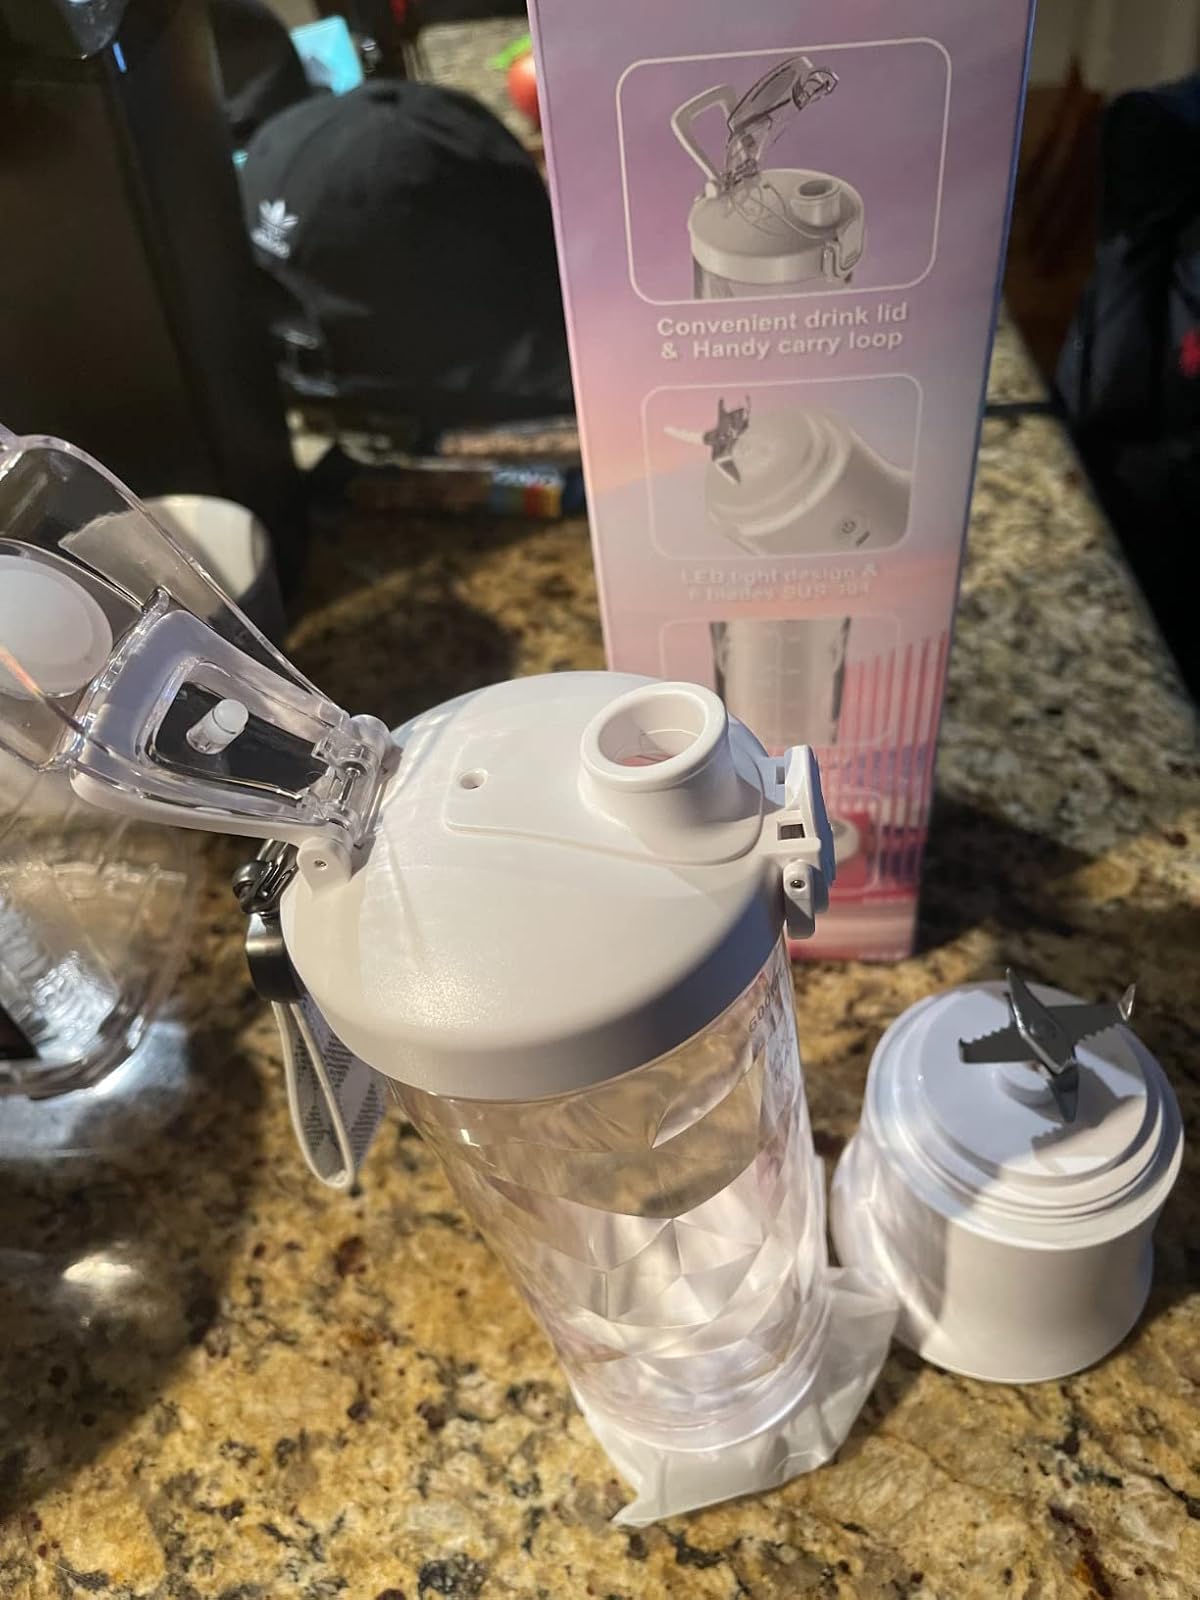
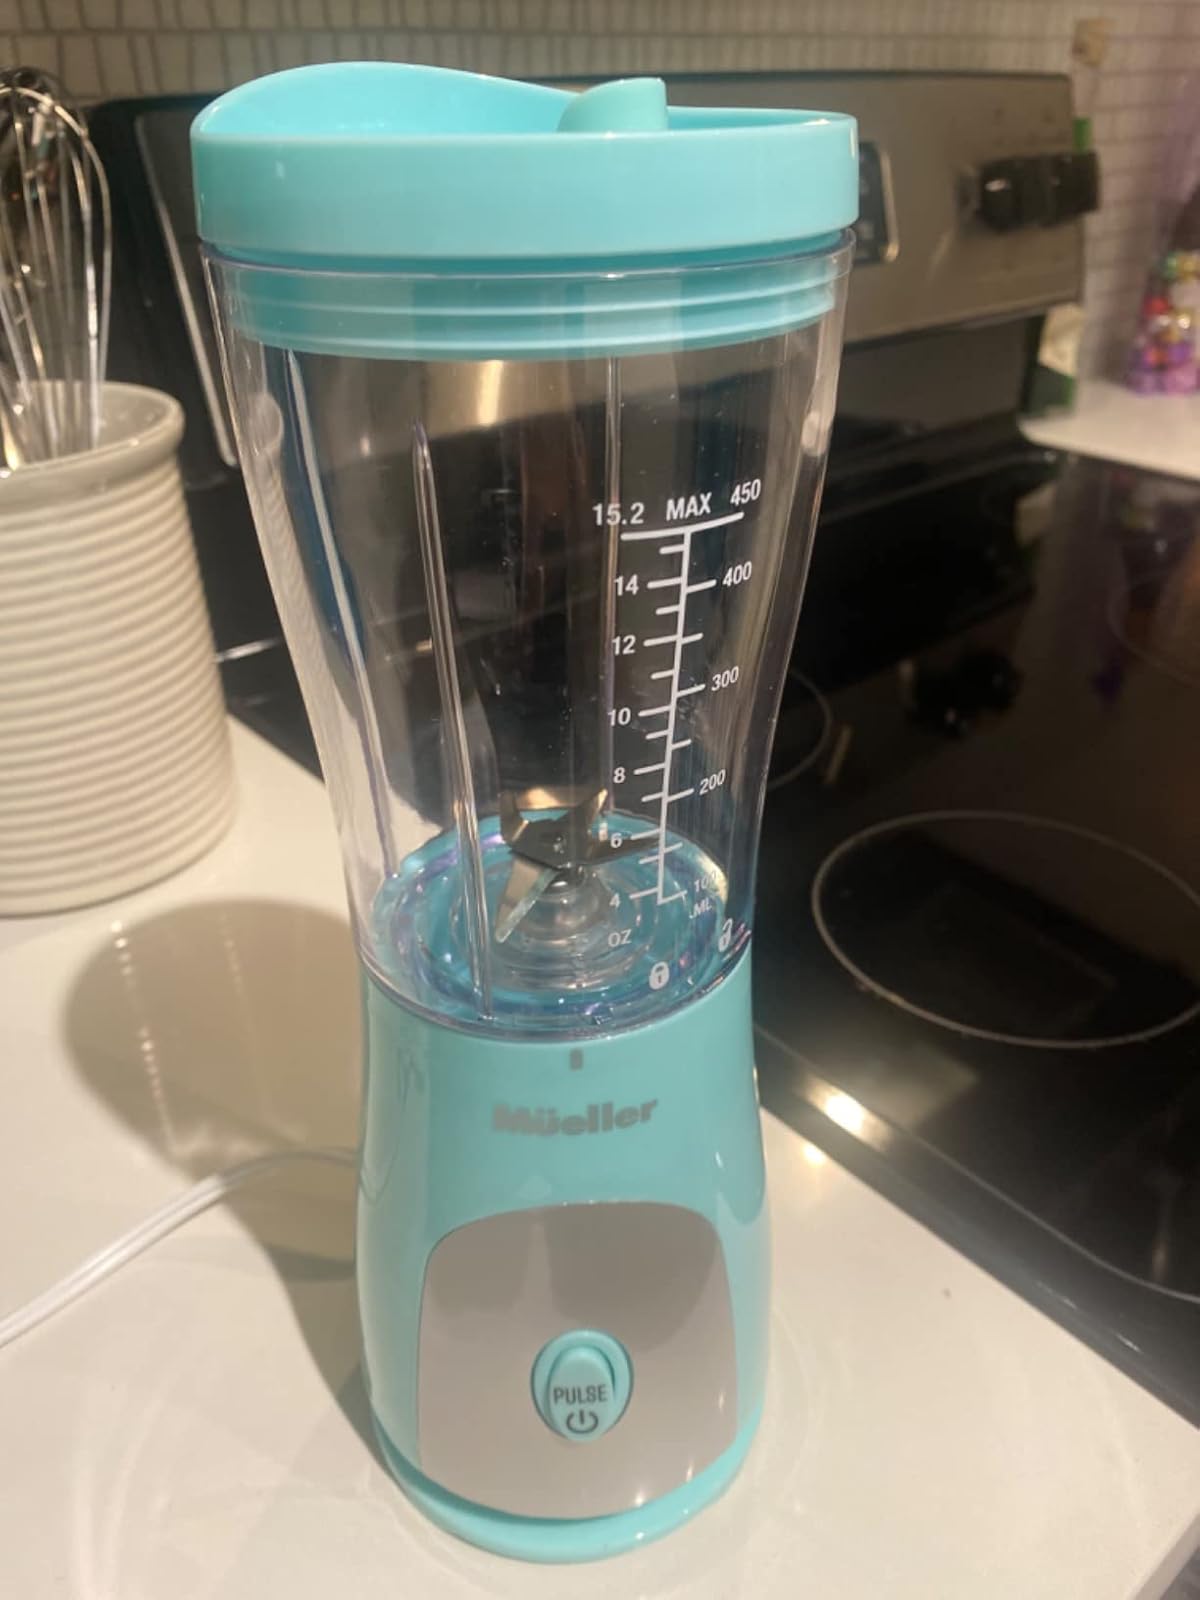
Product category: items_blender
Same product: no